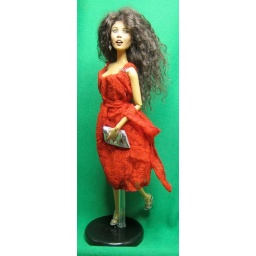
Fawn in a gorgeous red dress from finindianoriginals!!!